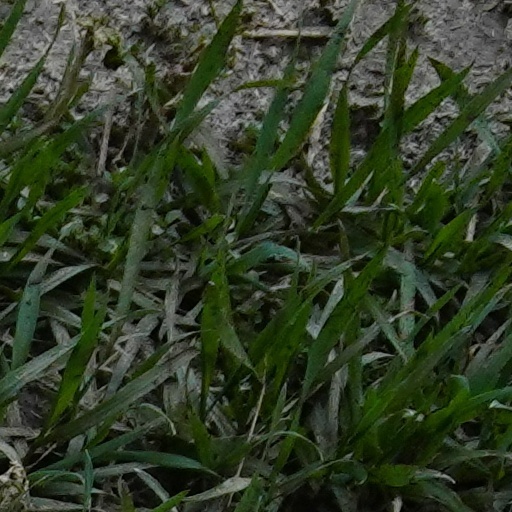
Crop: wheat